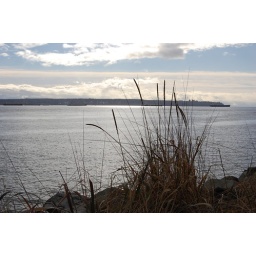
grass by the sea wall